Tamim Ansary

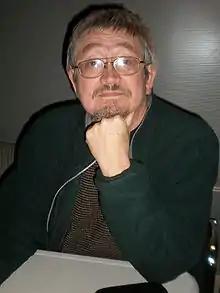
Ansary in October 2008

Mir Tamim Ansary (born November 4, 1948, in Kabul, Afghanistan) is an Afghan-American author and public speaker. He is the author of "Destiny Disrupted: A History of the World Through Islamic Eyes", "West of Kabul, East of New York", and other books concerning Afghan and Muslim history. He was previously a columnist for the encyclopedia website Encarta.